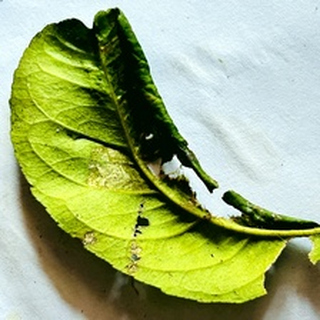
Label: lemon_deficiency